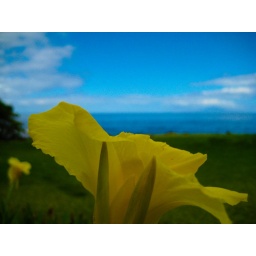
This is a flower near a beach path in Wailea, Maui, Hawaii.